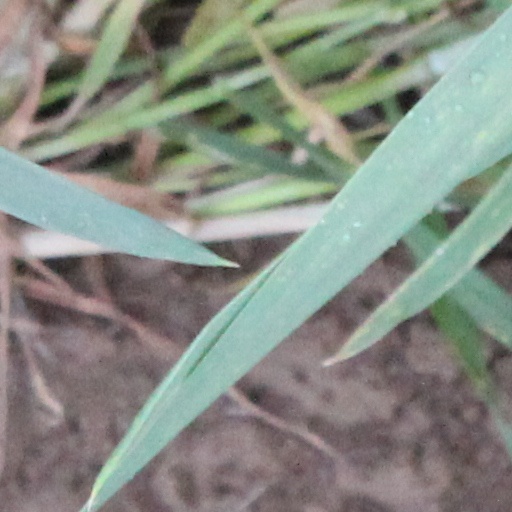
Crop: wheat